The Farmer with the Most Air

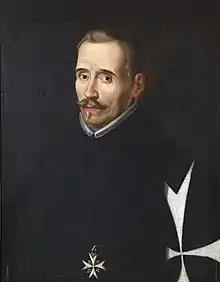
Lope de Vega, Spanish dramatist of the 17th century, a significant influence on Miguel Hernandez

This work by Miguel Hernández was written in 1936 and published in 1937. Previously, in 1935, he had written "Los hijos de la piedra" (The sons of the stone), another play in which he denounced and criticized the situation of the people of his time, their conditions and their rights. However, The Farmer with the Most Air was the most critical work of Hernández, and was curiously published before his imprisonment. Parallel to Miguel Hernández, other authors wrote works with similar themes such as the tragic fate and love, such as Federico García Lorca's "The House of Bernarda Alba" ("La casa de Bernarda Alba").